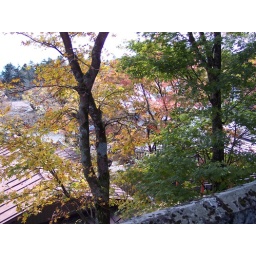
Shrine near the Kitahara's mountain house